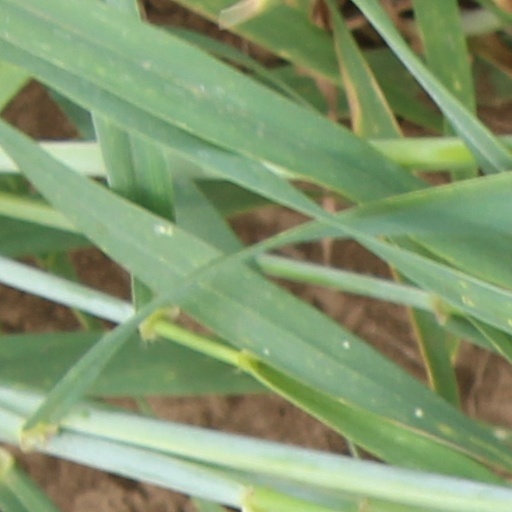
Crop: wheat